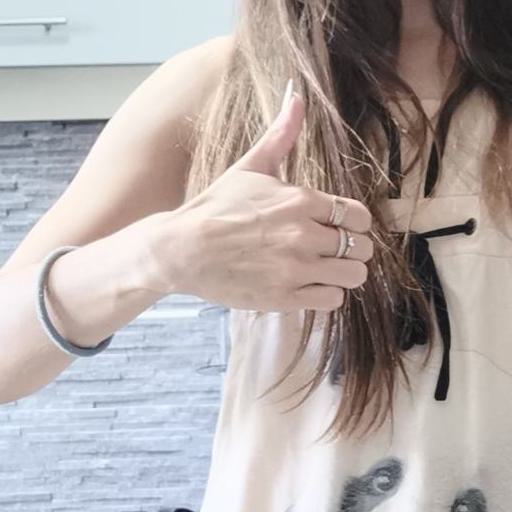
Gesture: like